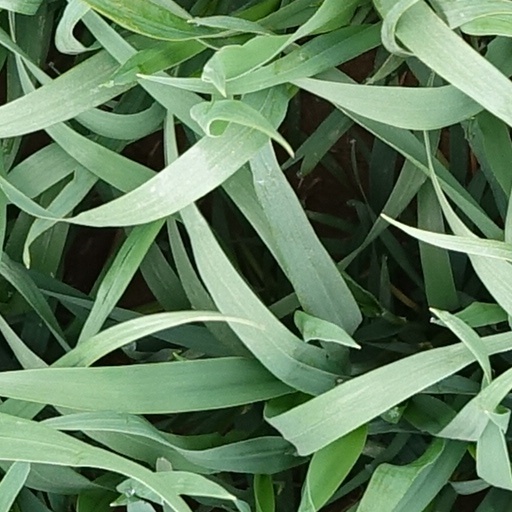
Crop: wheat